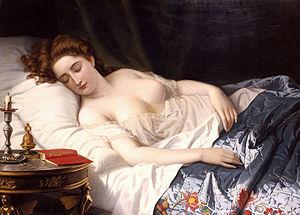
Abréviations :
Cymbeline est une pièce de théâtre écrite par William Shakespeare vers 1611.